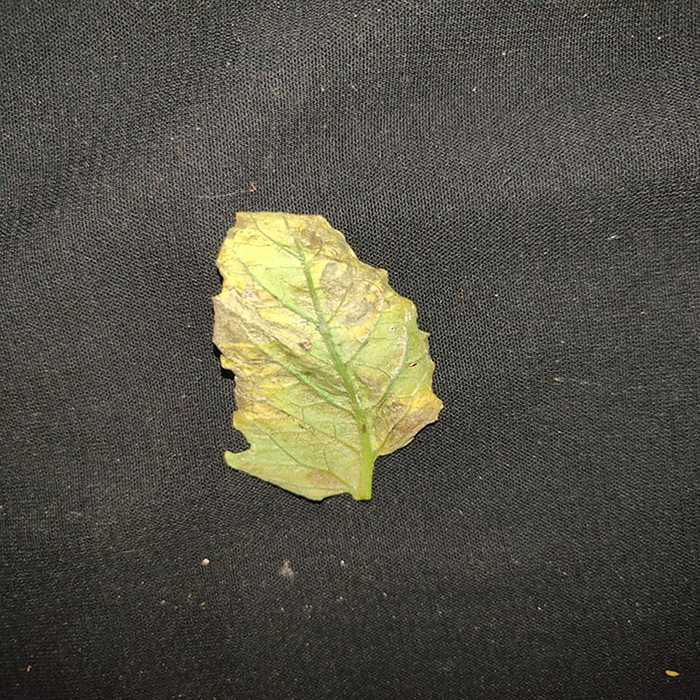
Plant: Tomato
Label: Tomato Bacterial spot